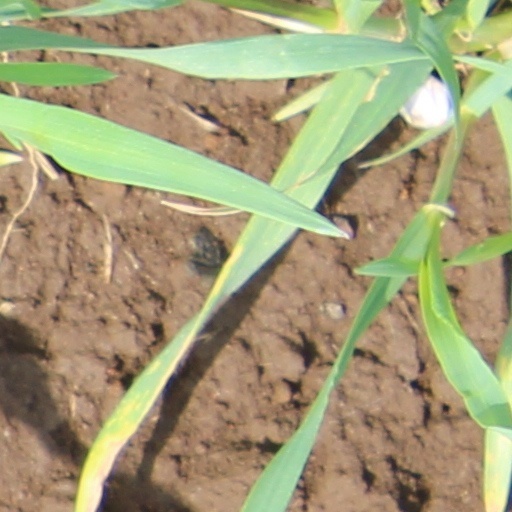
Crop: wheat